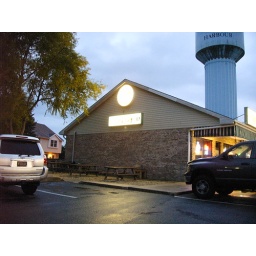
A bar in Mystic Harbor, MD near Ocean City. If you could read the sign it would be cool.